Andrew Carr Sr. House

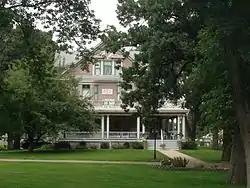

The Andrew Carr Sr. House on 4th Ave., NW, in Minot, North Dakota was designed by William Zimmerman in Classical Revival architecture. It was listed on the National Register of Historic Places in 1984. The listing included two contributing buildings.